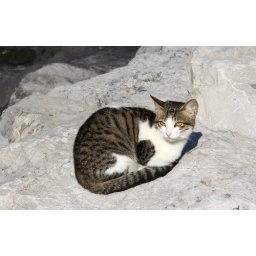
Ferral cat on rocks along the sea wall in Salmiyah, Kuwait